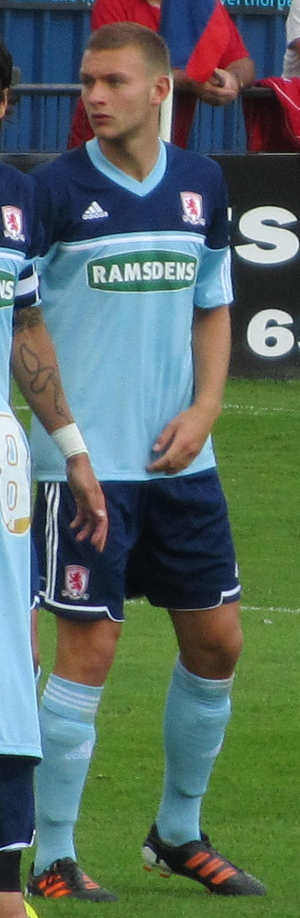
Benjamin "Ben" James Gibson, né le 15 janvier 1993 à Nunthorpe, est un footballeur anglais qui évolue au poste de défenseur au Burnley FC.